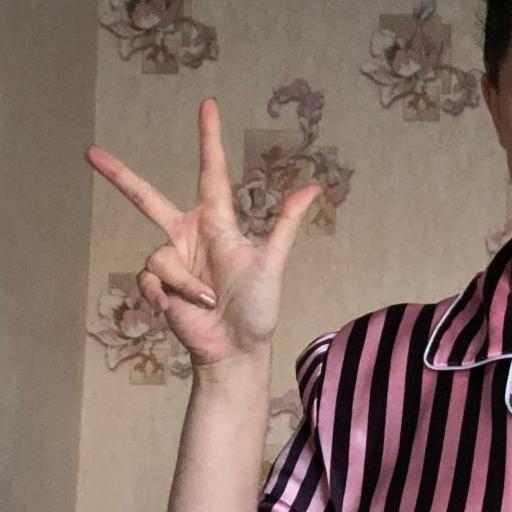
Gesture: three2